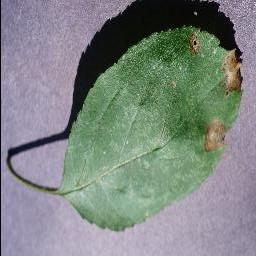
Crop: apple
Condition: black_rot